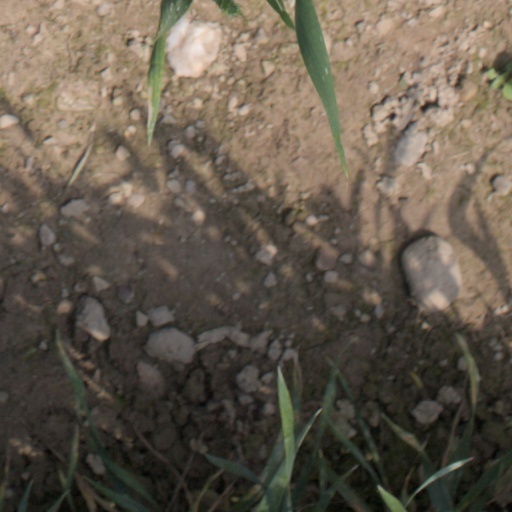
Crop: wheat